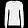
Label: Pullover